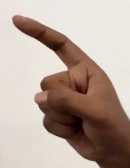
ASL sign: Z